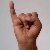
The image shows a hand gesture representing the letter 'I' in Indian Sign Language.